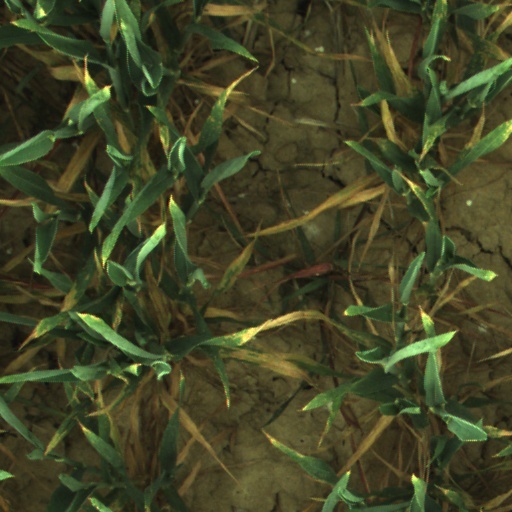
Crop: wheat